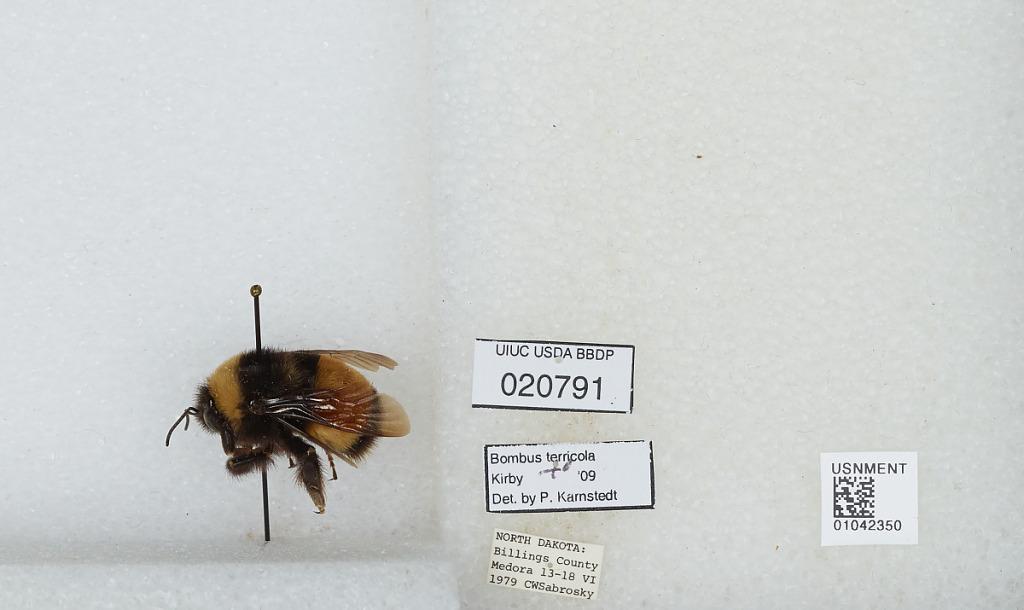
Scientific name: Bombus sp.
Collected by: C. Sabrosky
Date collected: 1979-6-13
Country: United States
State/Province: North Dakota
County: Billings
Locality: Medora
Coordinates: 46.9142, -103.525
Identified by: Karnstedt, P.